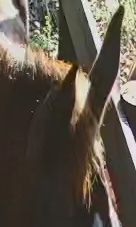
Face region: ears (position_of_ears)
Pain indicator: not_present